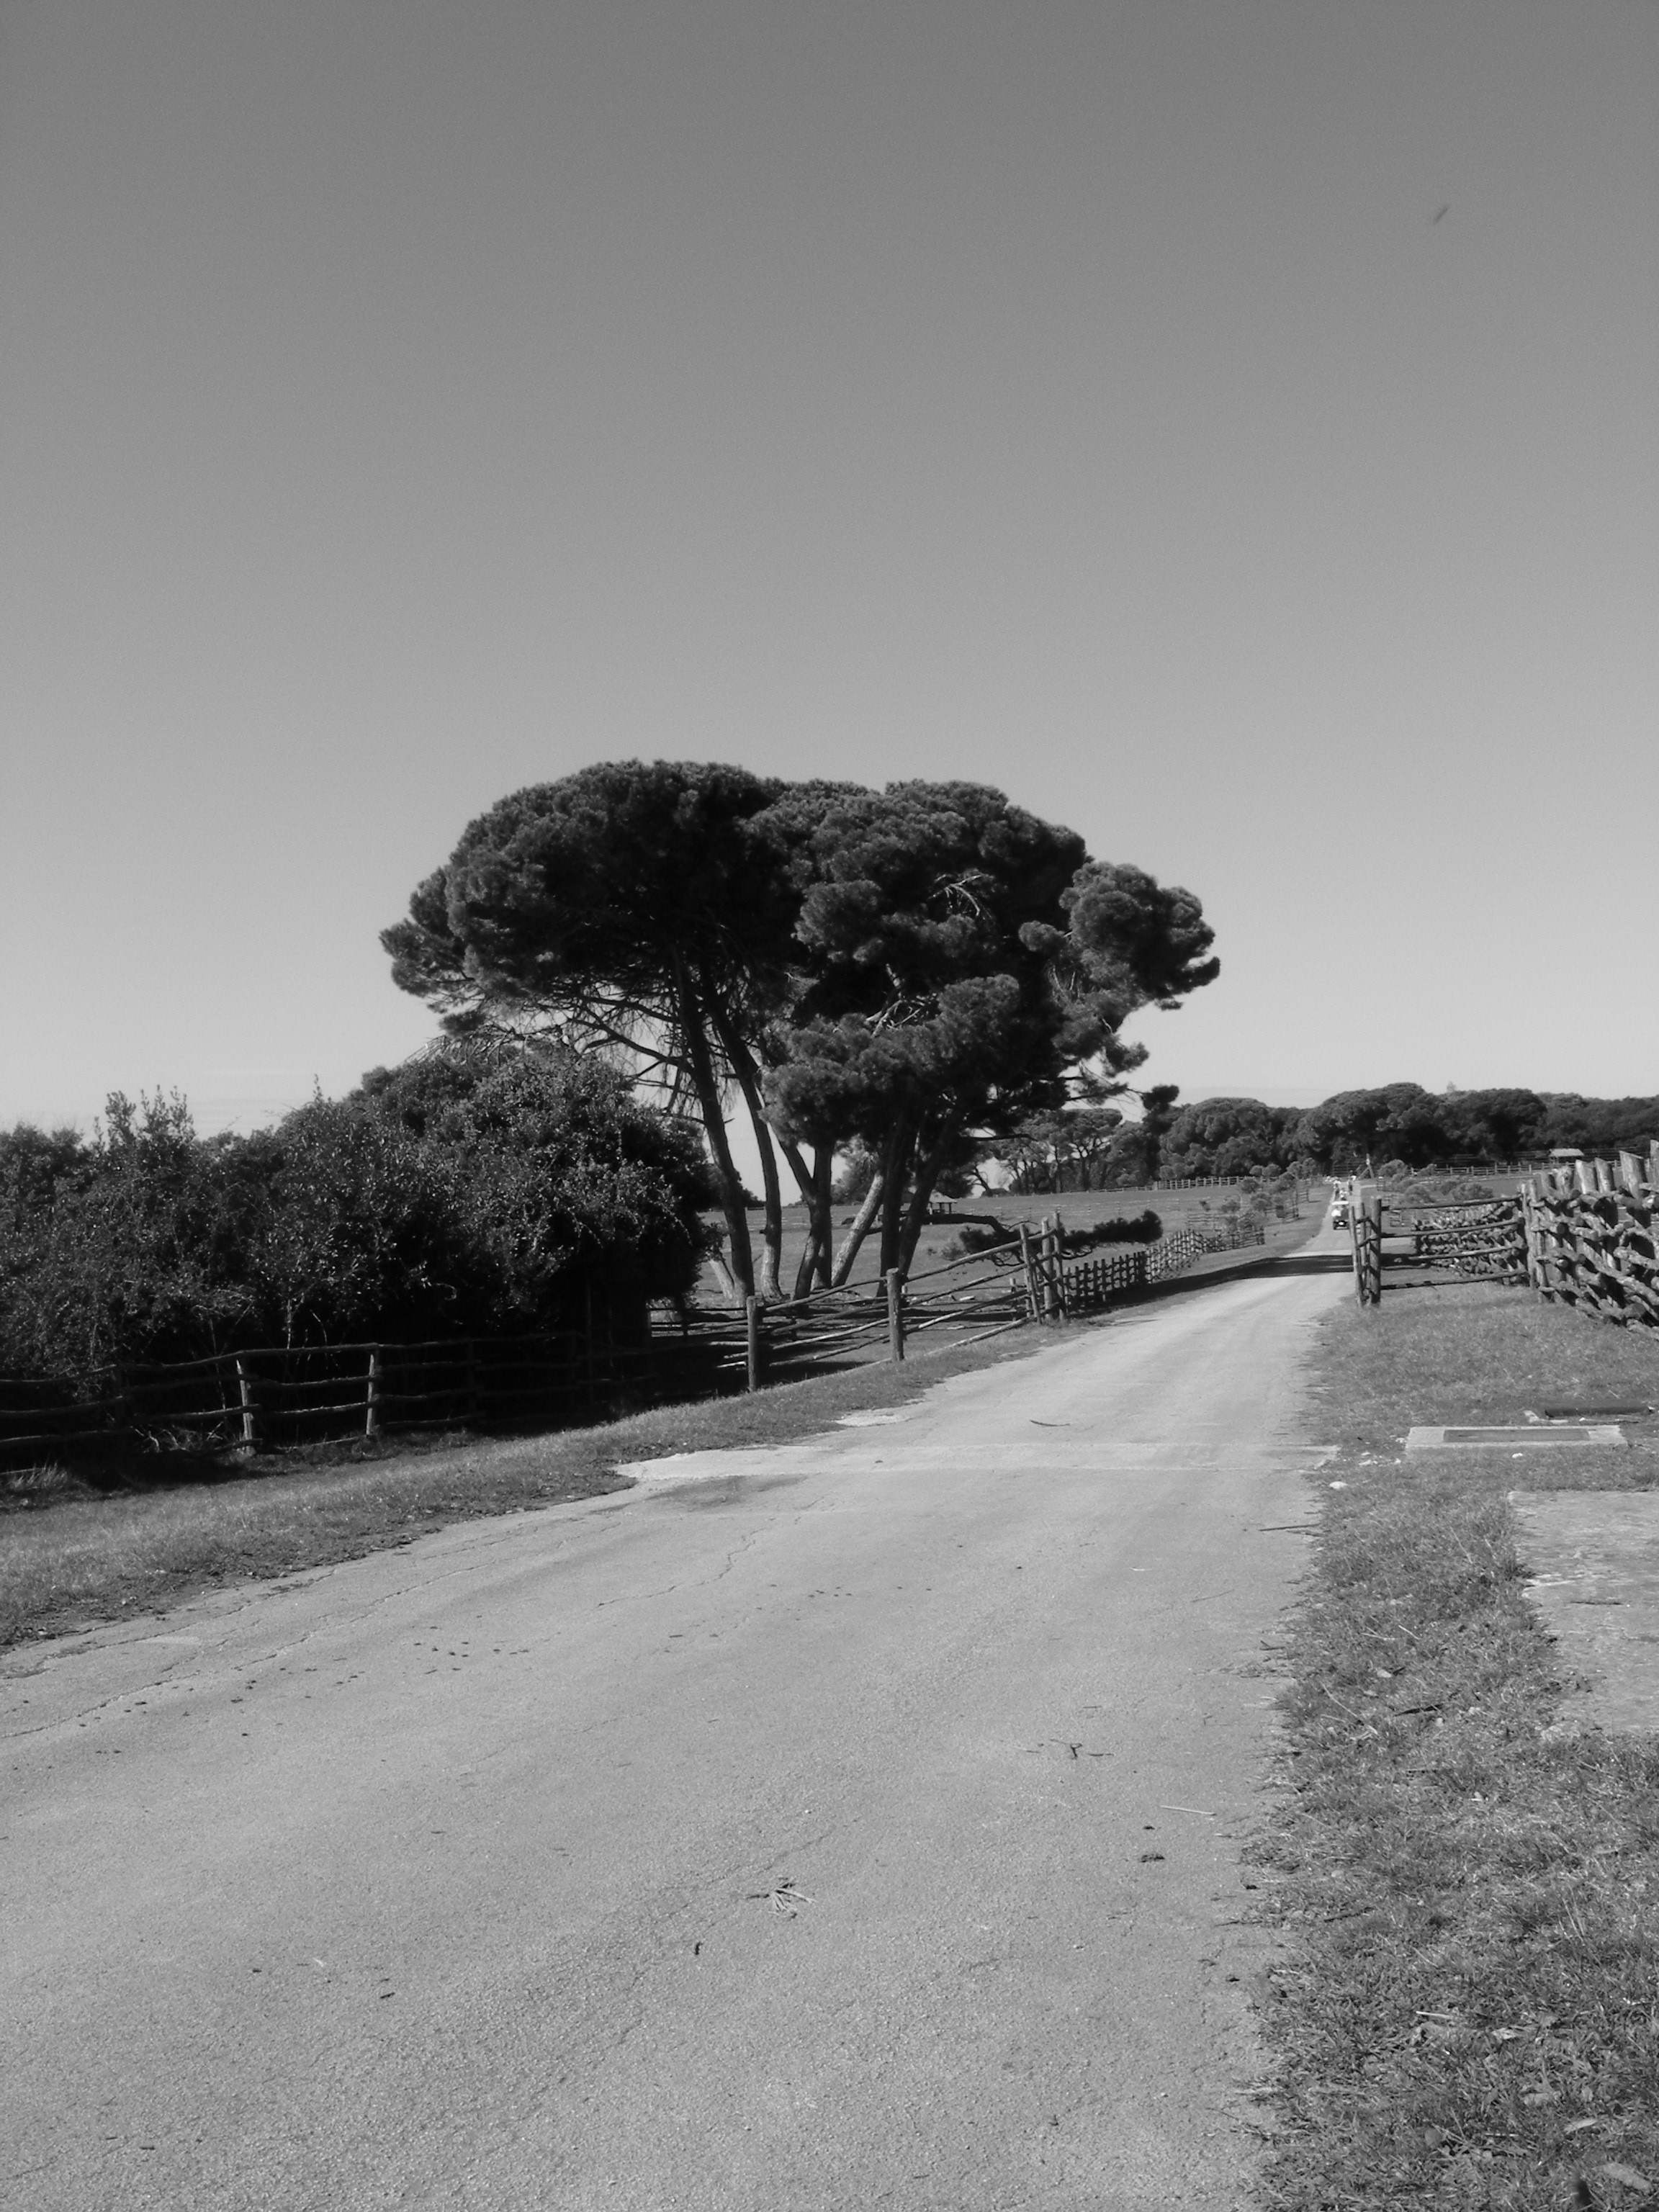
landscape, tree, nature, path, horizon, black and white, sky, road, countryside, highway, country road, asphalt, travel, environment, rural, journey, empty, black, monochrome, trip, route, lane, trees, way, destination, monochrome photography, atmospheric phenomenon, woody plant